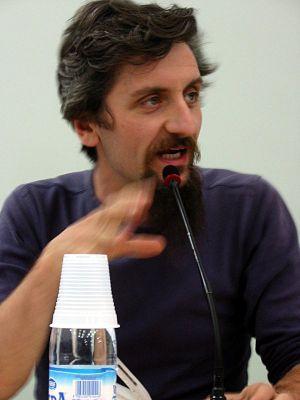
Ascanio Celestini est un acteur et auteur italien appartenant à la seconde génération du théâtre-récit - appelé aussi théâtre de narration.